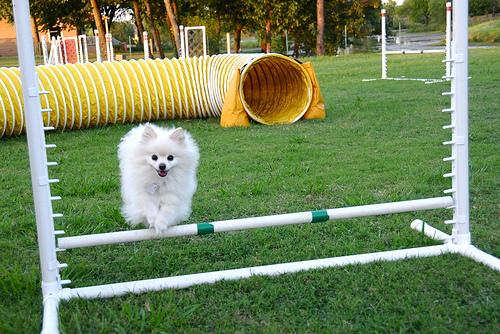
Breed: pomeranian